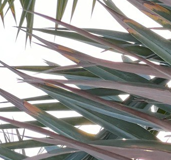
Label: Potassium Deficiency